Reema Juffali

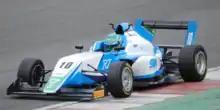
Juffali competing in the GB3 Championship at Brands Hatch in May 2021.

After graduation, Juffali obtained a driving license in October 2010 as she passed her driving test in the US. She obtained her racing license in September 2017, after the women to drive movement successfully ended the ban on women drivers in Saudi Arabia that same month. Her debut race as a professional racer came in October 2018 and she registered her major career victory in December 2018.